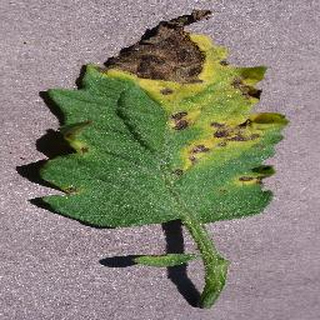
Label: tomato_septoria_leaf_spot